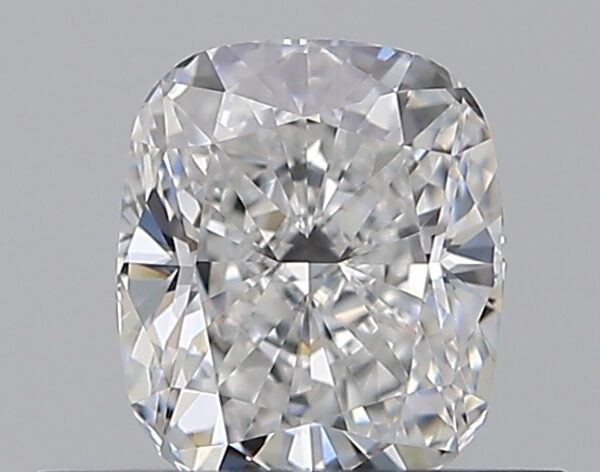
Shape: cushion
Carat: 0.51
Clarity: VS1
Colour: E
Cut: EX
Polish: EX
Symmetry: VG
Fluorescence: N
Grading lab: GIA
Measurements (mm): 5.09 x 4.31 x 2.89